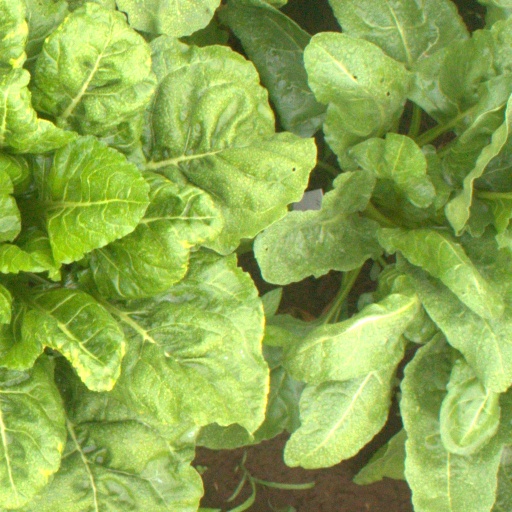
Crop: sugar beet